Amoeba

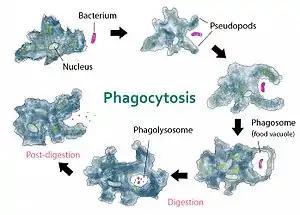
Amoeba phagocytosis of a bacterium

The food sources of amoebae vary. Some amoebae are predatory and live by consuming bacteria and other protists. Some are detritivores and eat dead organic material.